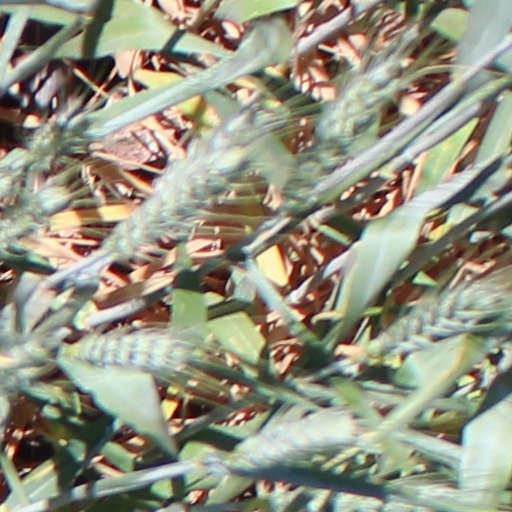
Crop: wheat